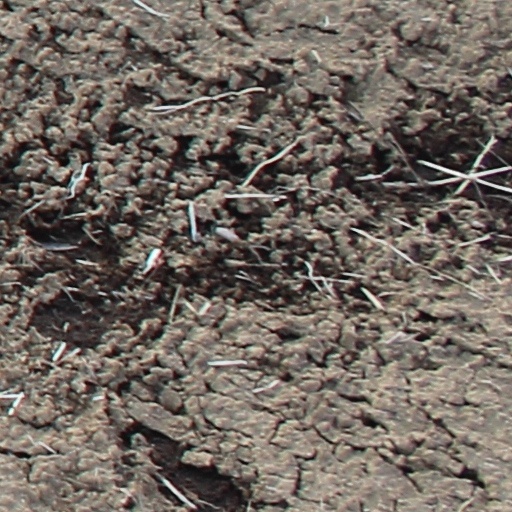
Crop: wheat